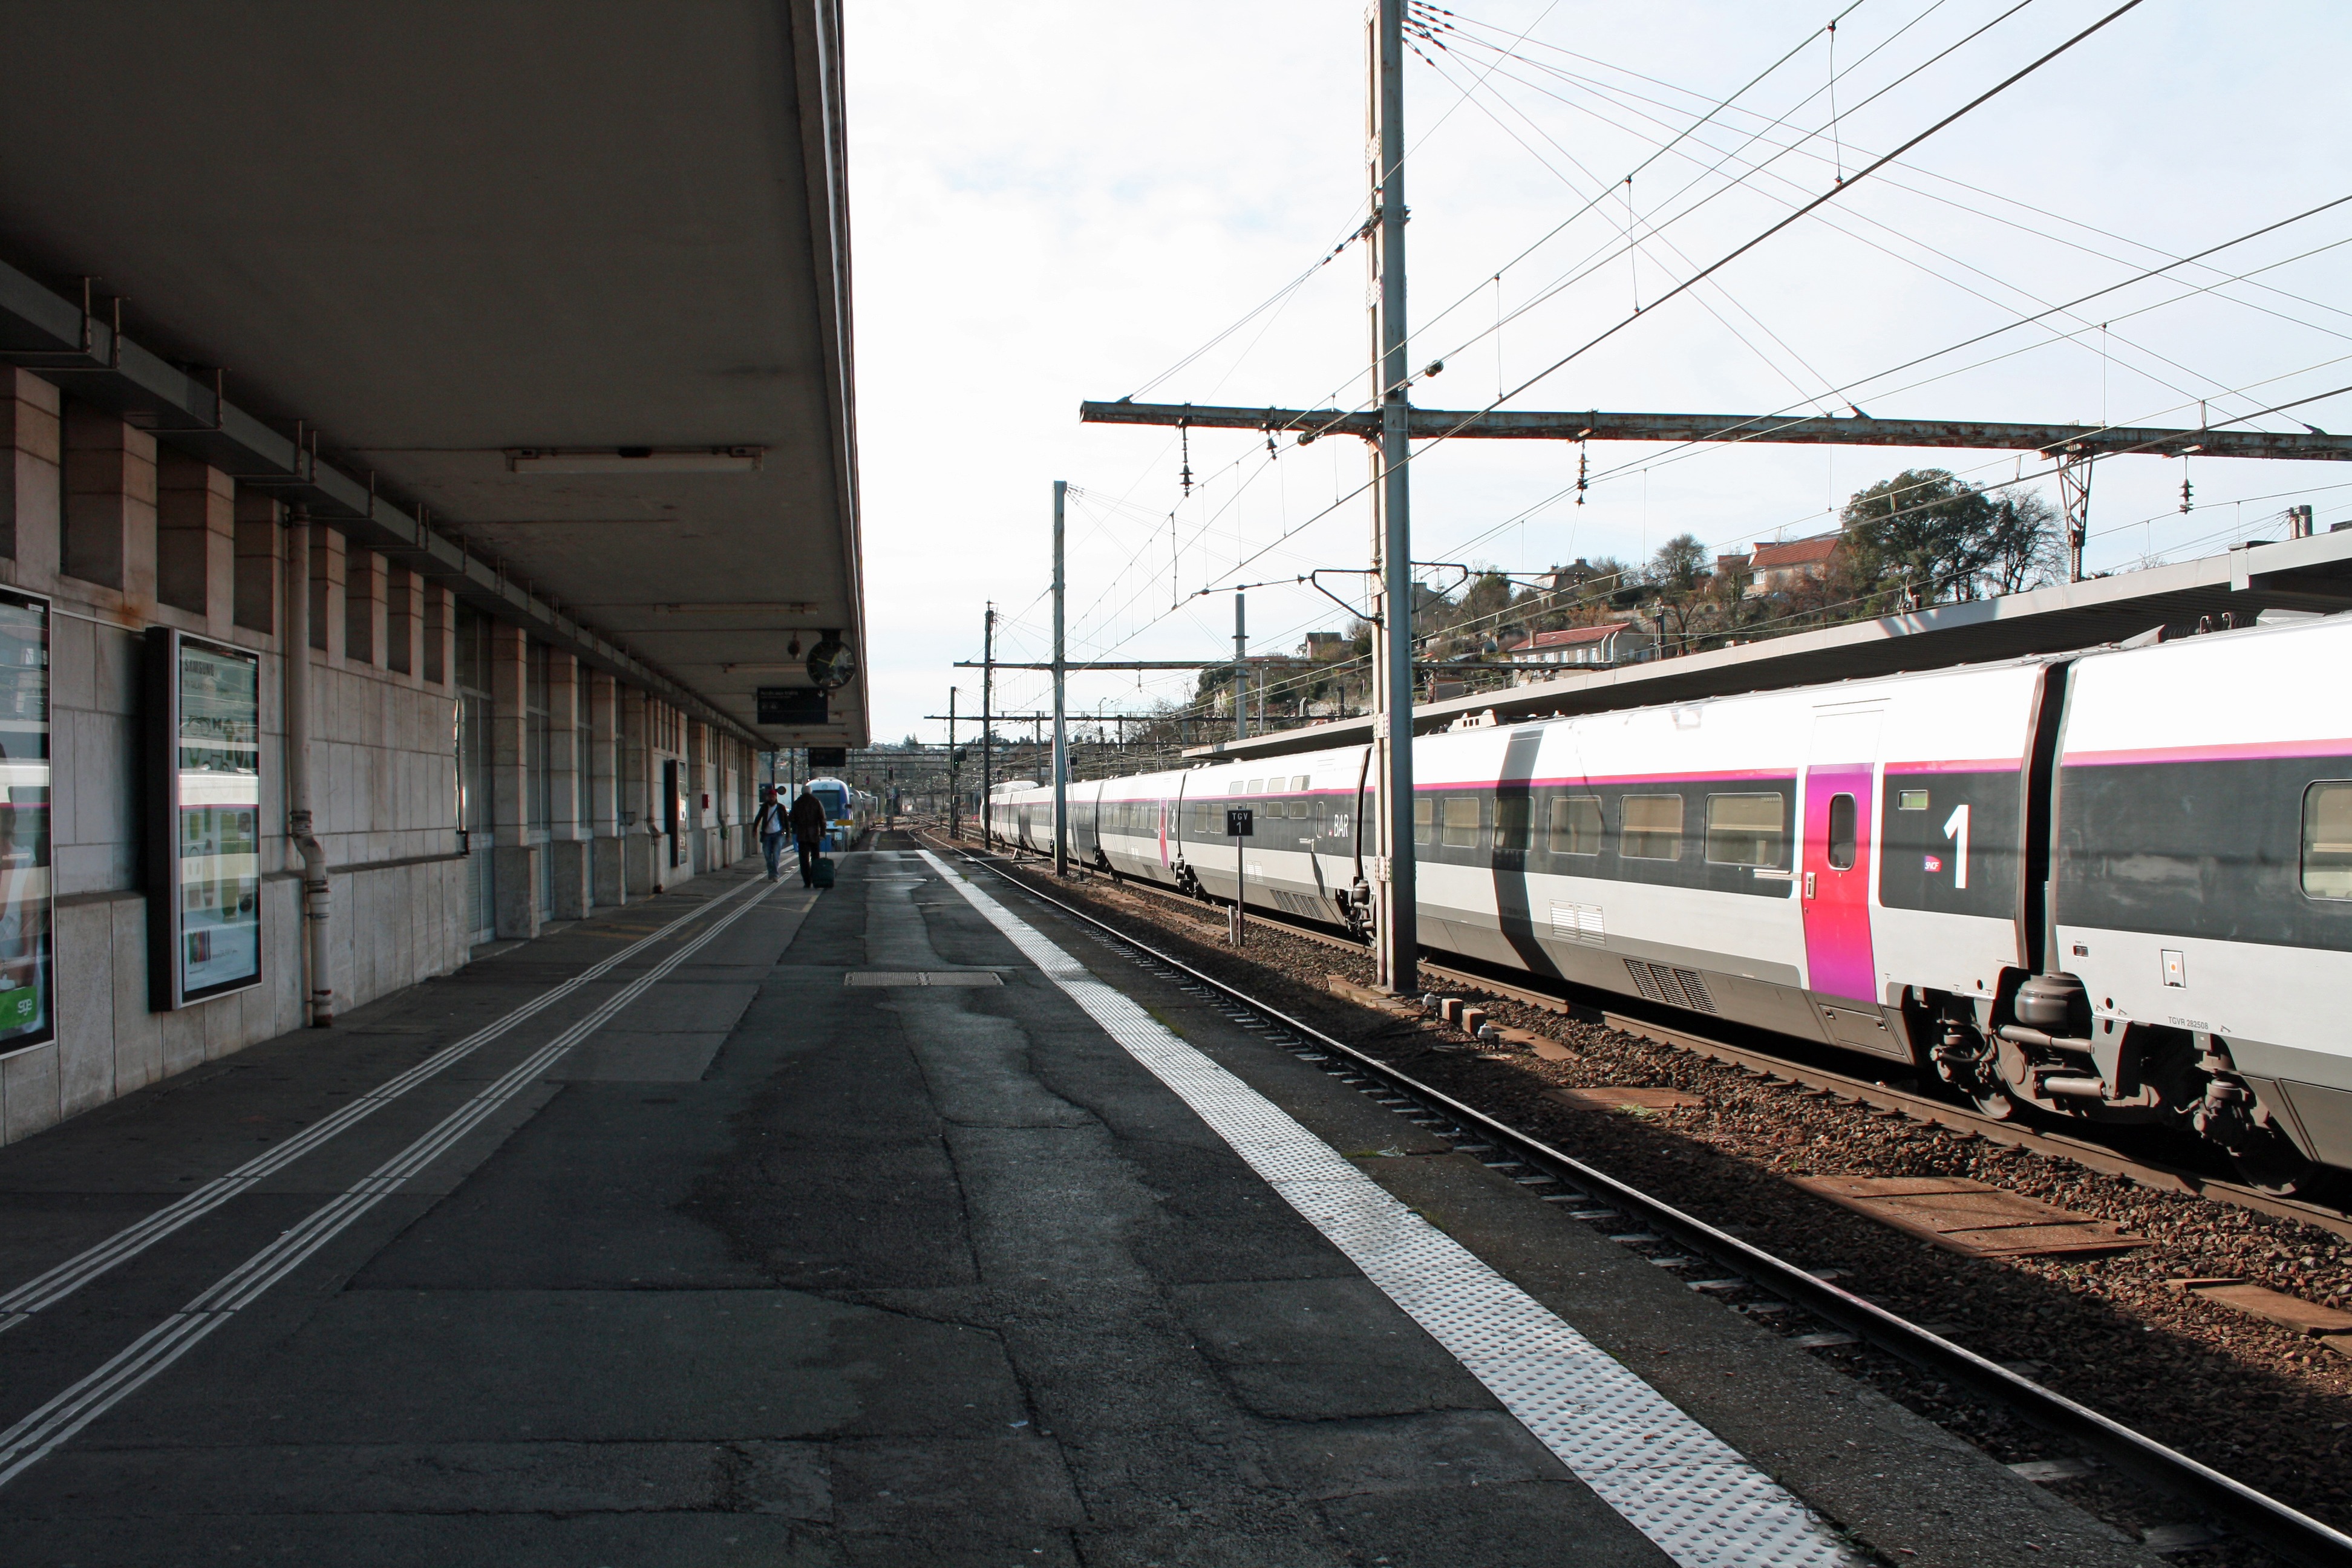
people, track, train, transport, vehicle, train station, electricity, lane, public transport, passenger, rail transport, railway line, tgv, residential area, station platform, rolling stock, metropolitan area, train and platform, french station